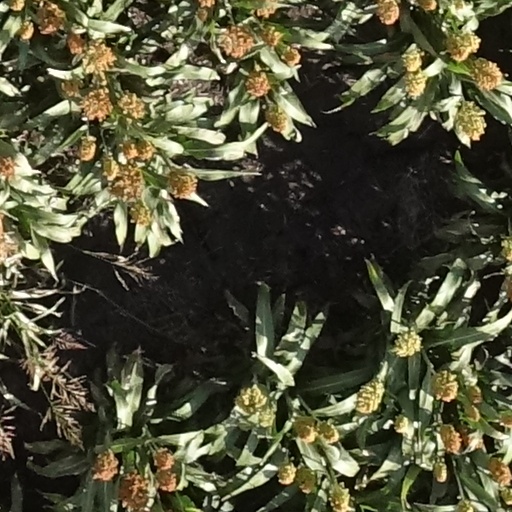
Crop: sorghum